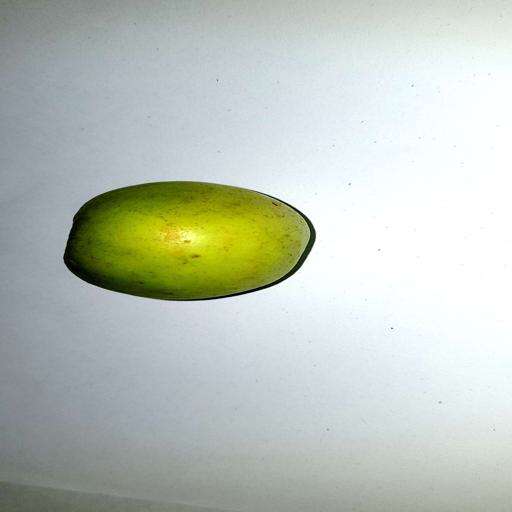
Label: healthy